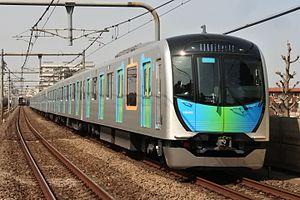
La ligne Seibu-Chichibu est une ligne ferroviaire de la compagnie privée Seibu dans la préfecture de Saitama au Japon. Elle relie la gare d'Agano à Hannō à celle de Seibu-Chichibu à Chichibu. La ligne prolonge la ligne Seibu Ikebukuro et tous les services sont interconnectés.
La ligne Seibu Sayama est une courte ligne ferroviaire de la compagnie privée Seibu dans la préfecture de Saitama au Japon. Elle relie la gare de Nishi-Tokorozawa à celle de Seibu-Kyūjō-mae à Tokorozawa. C'est une branche de la ligne Seibu Ikebukuro.
La ligne Yūrakuchō est une ligne de métro à Tokyo au Japon gérée par le réseau Tokyo Metro. Elle relie la station de Wakōshi à la station de Shin-Kiba. Longue de 28,3 km, elle part de la ville de Wakō puis traverse Tokyo du nord-ouest au sud-est en passant dans les arrondissements d'Itabashi, Nerima, Toshima, Bunkyō, Shinjuku, Chiyoda, Chūō et Kōtō. Elle est également connue comme ligne 8. Sur les cartes, la ligne est de couleur jaune et identifiée par la lettre Y.